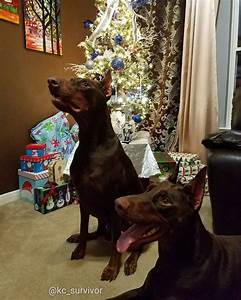
Label: dog